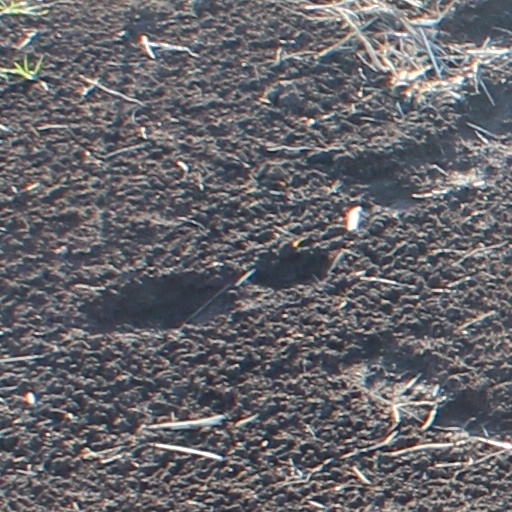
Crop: wheat